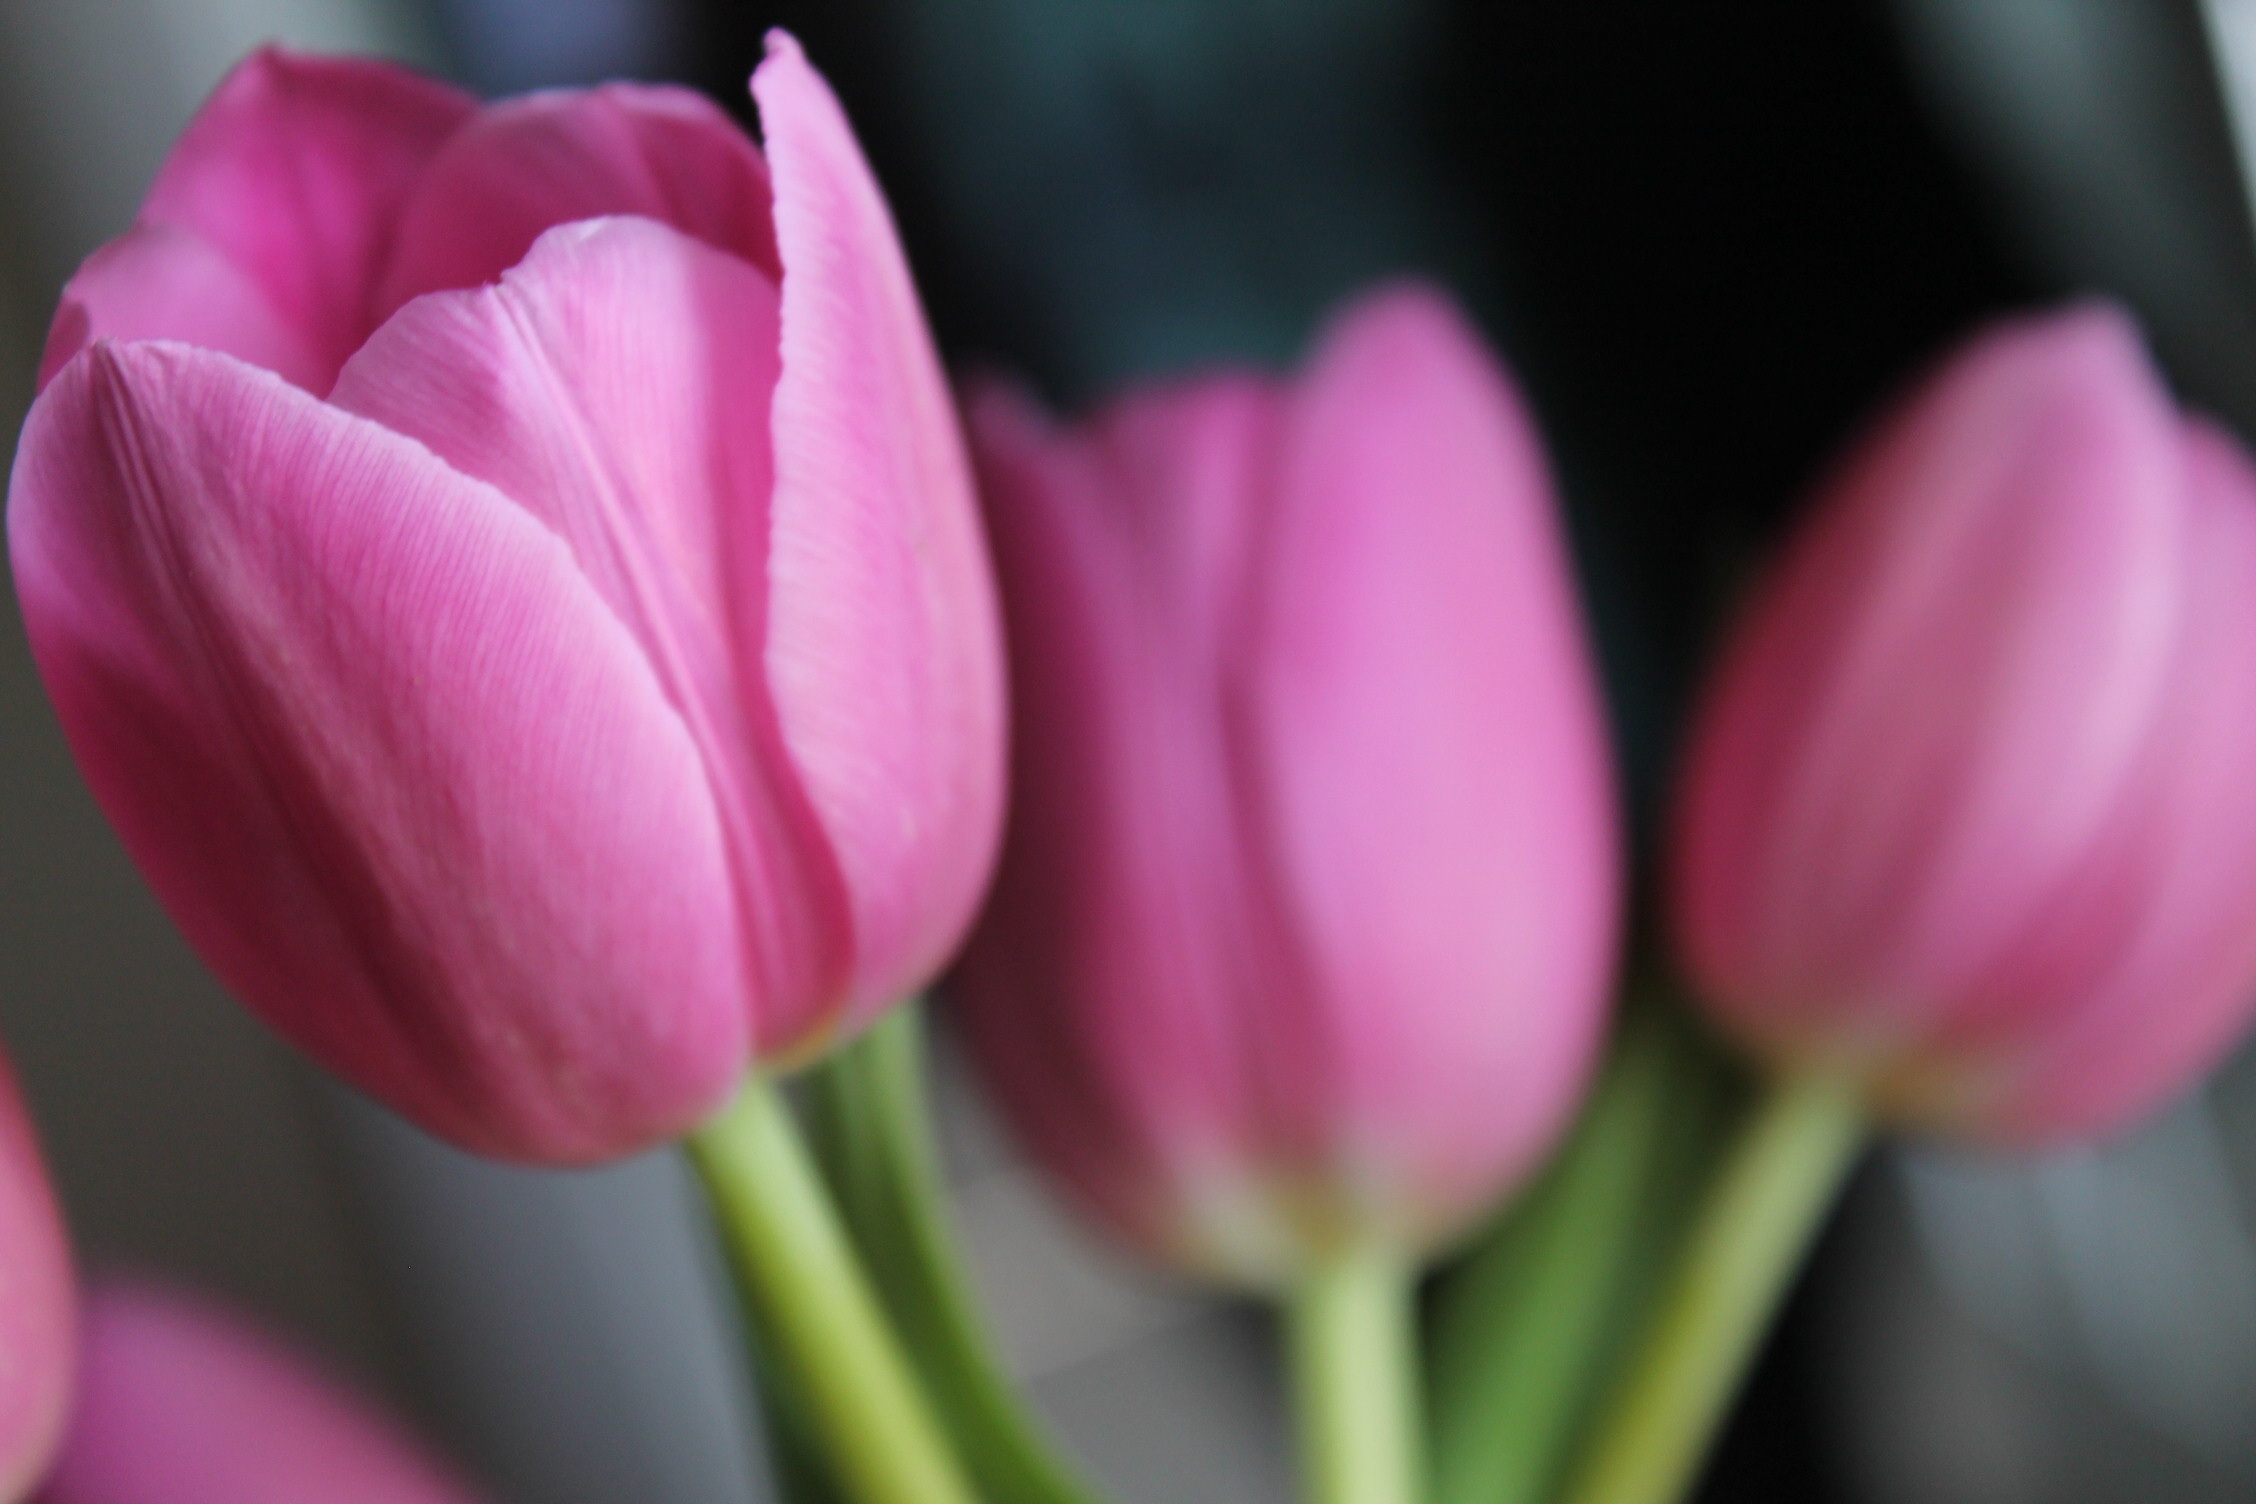
plant, flower, petal, tulip, pink, macro photography, flowering plant, lily family, plant stem, land plant